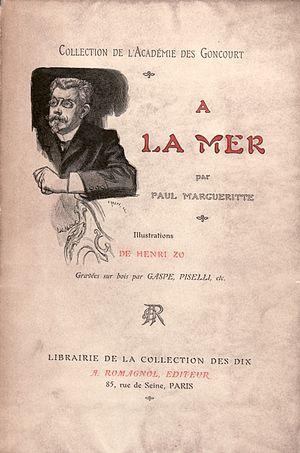
Henri-Achille Zo est un peintre et illustrateur français, né à Bayonne le 2 décembre 1873, et mort à Onesse-Laharie le 9 septembre 1933.
Paul Margueritte est un écrivain français, frère de Victor Margueritte, également écrivain.